Eton Montem

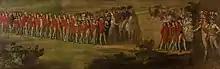
The Montem Procession, circa 1793

A feature of the later Montems was the publication of a "Montem Ode", composed for the occasion, and sold in the form of a broadside to visitors and Etonians. It typically consisted of doggerel punning rhymes, giving the names of the chief personages in the procession and alluding to their individual characteristics. It professed to be written by a local worthy who was styled the "Montem Poet", but in reality it was the production of some youthful wags in the school. The office of Montem Poet was held from the 1770s until 1834 by Herbert Stockhore of Windsor, an eccentric individual who had begun his career as a bricklayer. Arrayed in a tunic and trousers of patchwork, an old military coat, and a chintz-covered conical head-dress, with rows of fringe on it like the crowns on a papal tiara, he drove about in a donkey-cart, reciting his Ode, and flourishing copies of it in the air to attract the attention of possible customers. After his death, there was a contest for the vacant office, and a certain Edward Irwin was elected, the boys recording their votes as they came out of Church one afternoon.